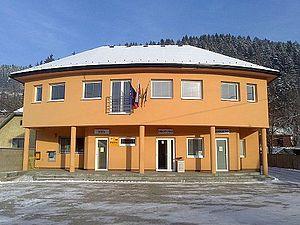
Hvozdnica est un village de Slovaquie situé dans la région de Žilina.